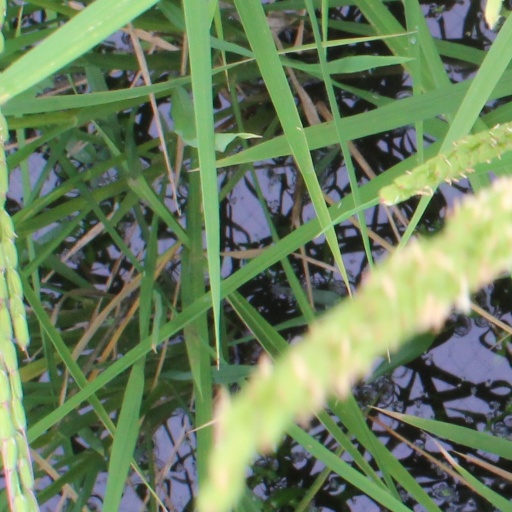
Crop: rice